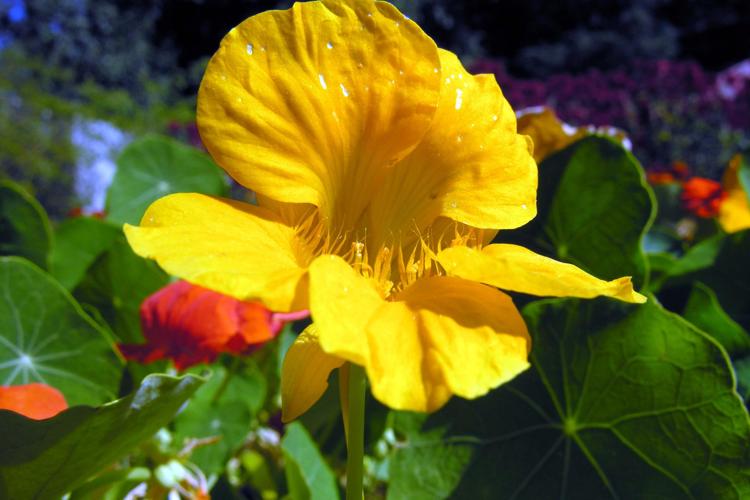
Label: watercress